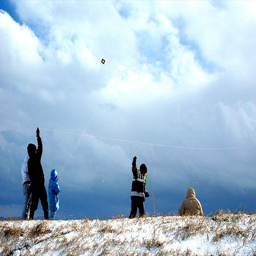
a number of people on a hill with a kite in the sky
Several people in winter coats, standing together on a snow covered hill area and flying a kite in the sky.
Group of people gathered around a child playing with a kite.
A group of people that are standing outside flying kites.
a group of people flying kites in the sky.